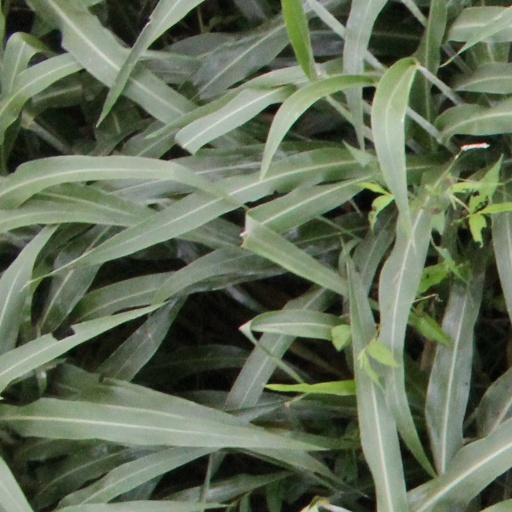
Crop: sorghum